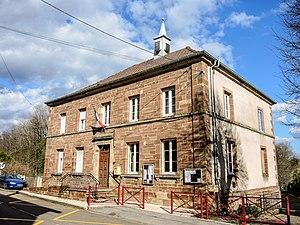
Mairie du village